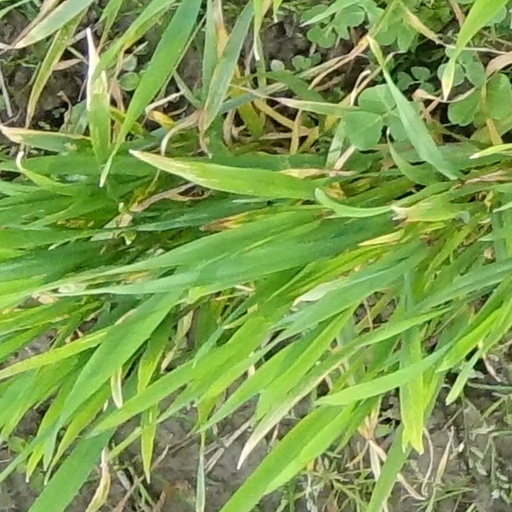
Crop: wheat